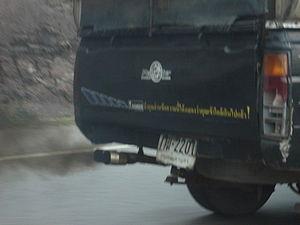
La pollution de l'air est une altération de la qualité de l'air pouvant être caractérisée par des mesures de polluants chimiques, biologiques ou physiques. Elle peut avoir des conséquences préjudiciables à la santé humaine, aux êtres vivants, au climat, ou aux biens matériels.